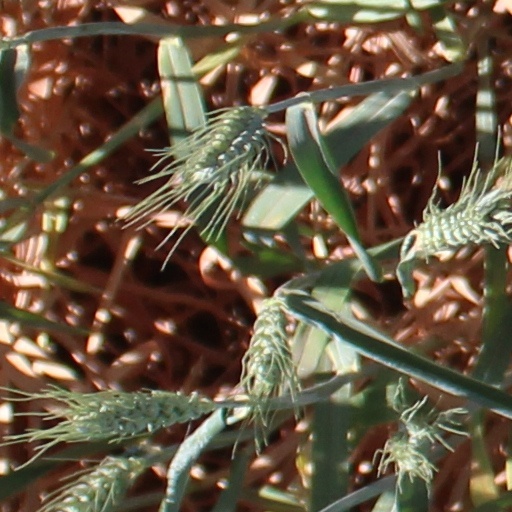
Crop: wheat